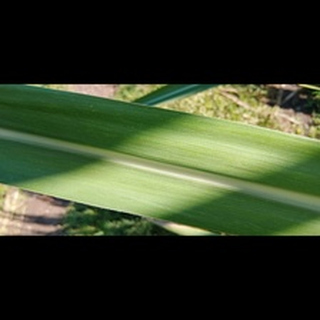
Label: healthy_sugarcane